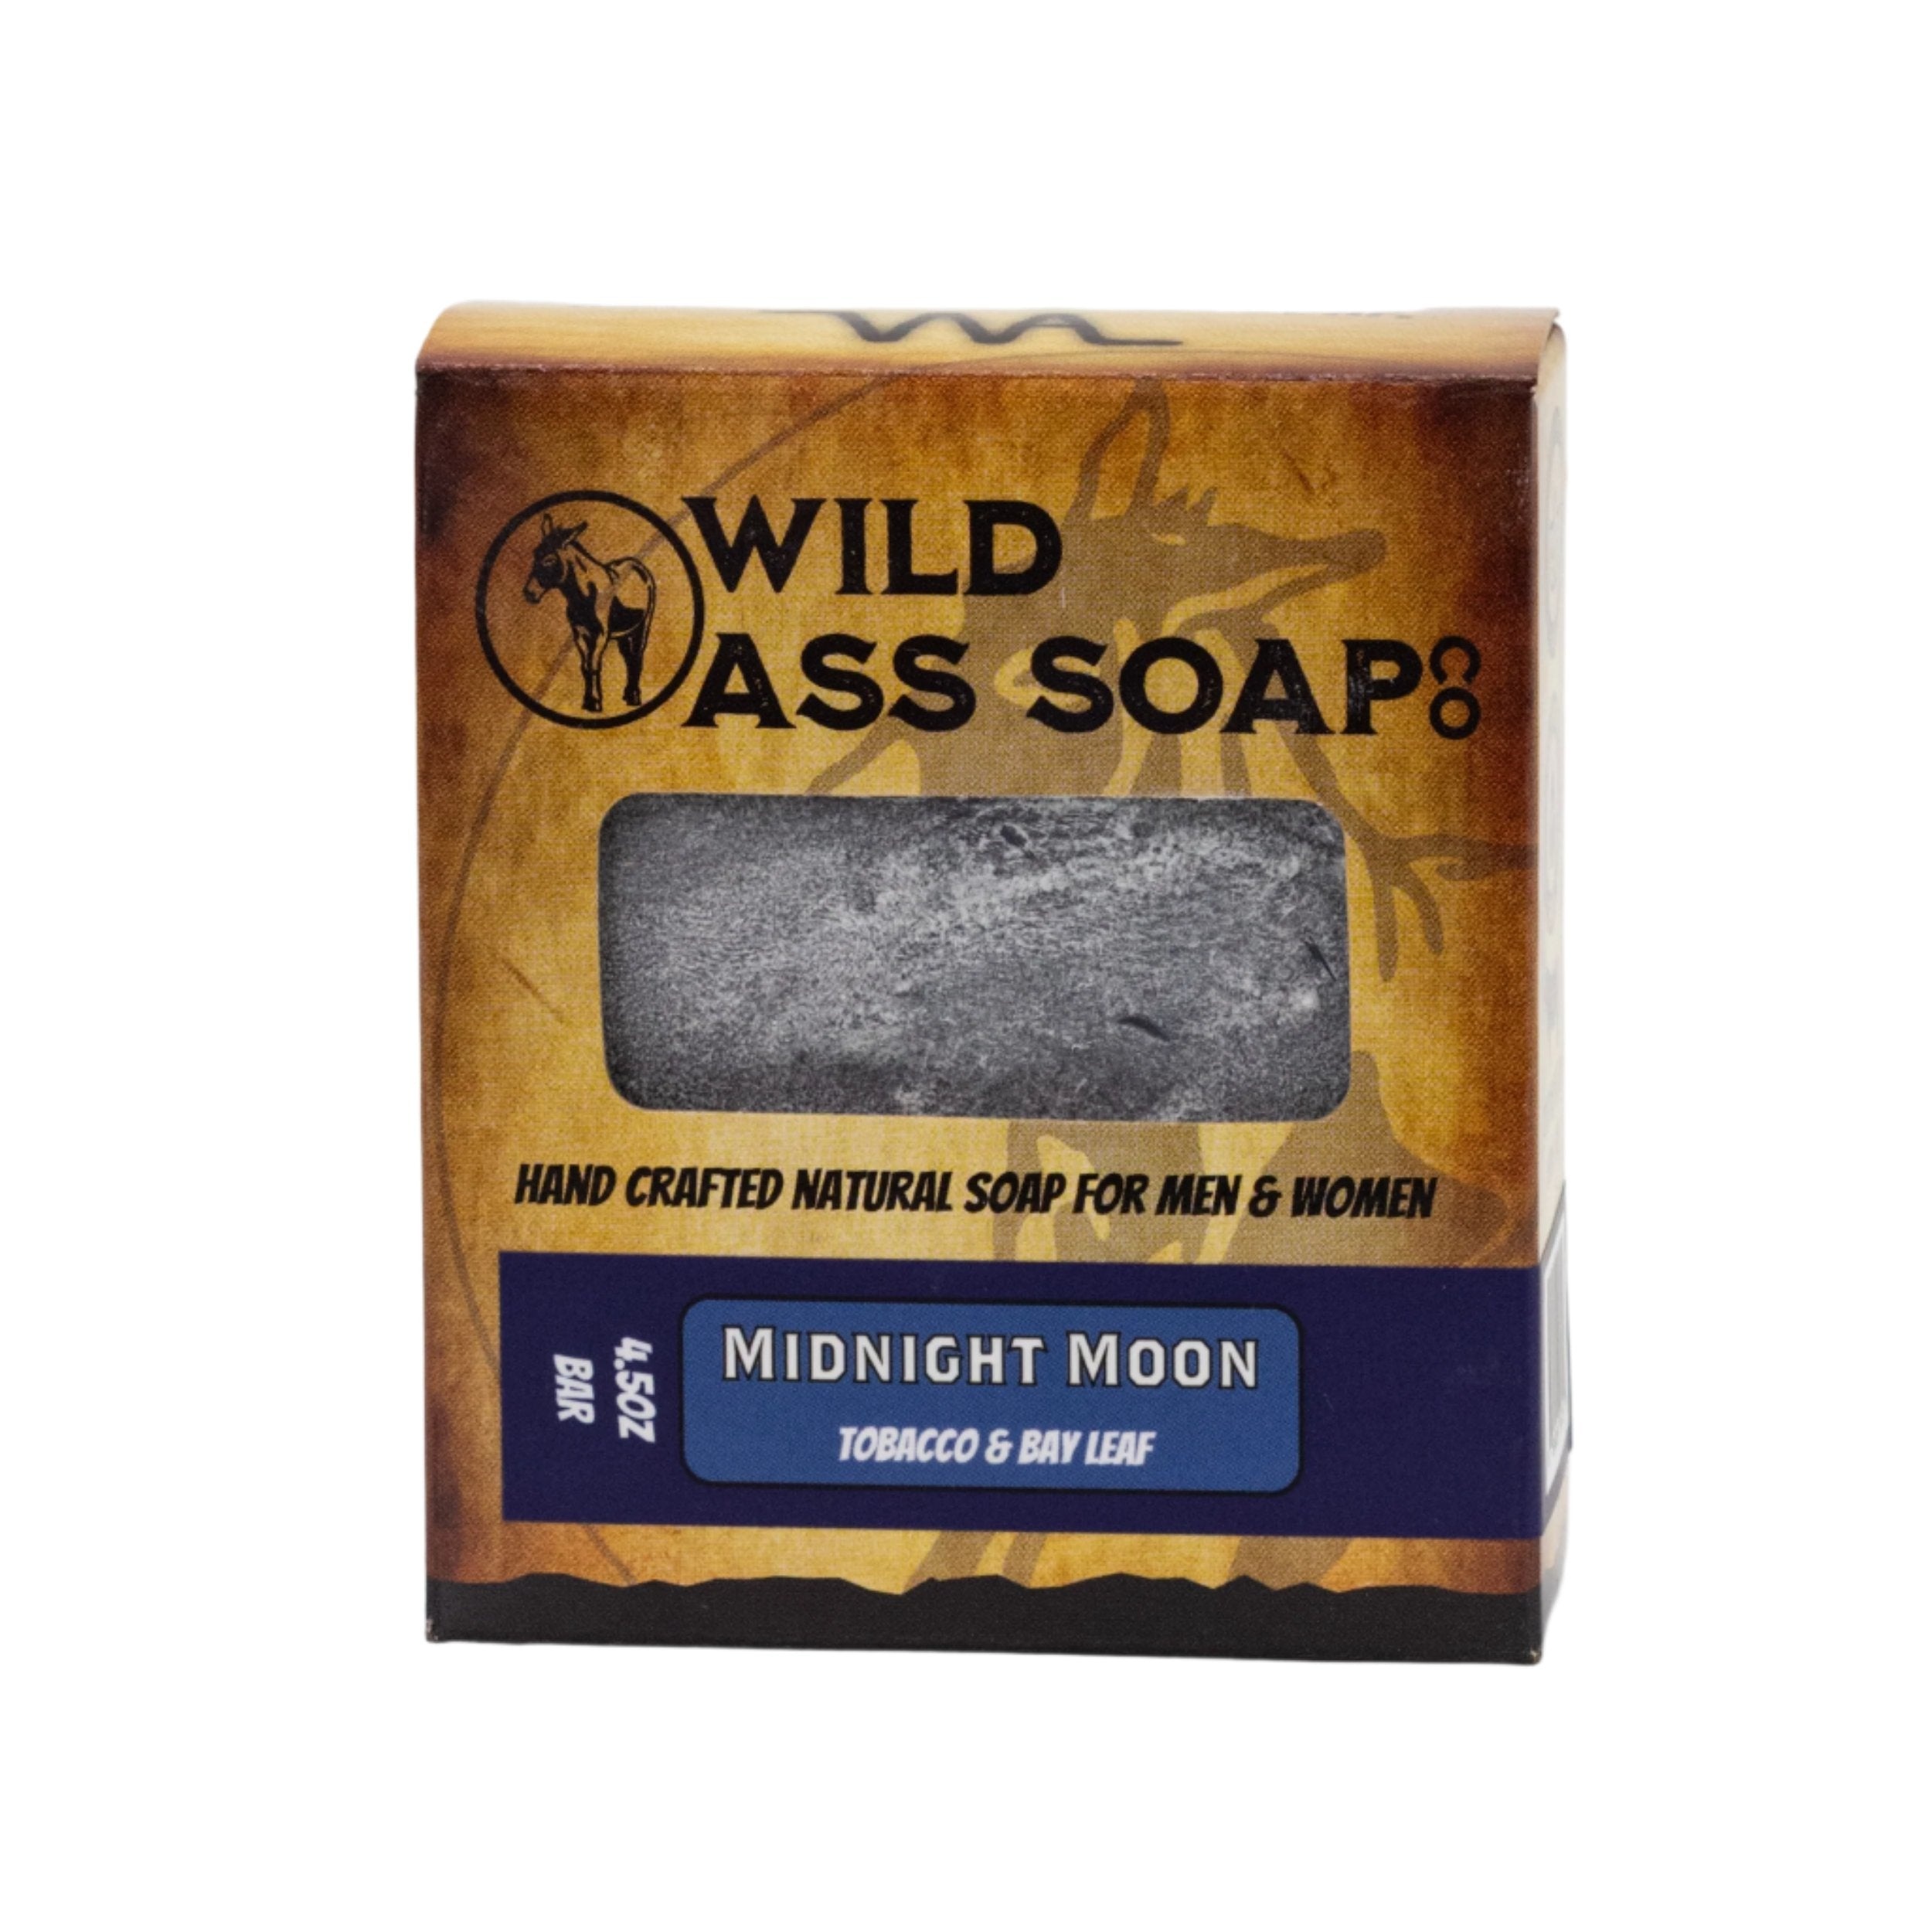
Tallow Bar Soap | Midnight Moon Scent | 4.5 oz | Palm Oil & Paraben Free | Wild Ass Soap Co
Experience the refreshing and invigorating scent of Midnight Moon with Wild Ass Soap's all natural bar soap. Designed specifically for the hard-working man with dry skin, this soap will leave you feeling clean, rejuvenated, and ready to tackle the day. Trust in the power of nature for a refreshing and revitalizing shower experience! 4.5 oz. Bar Palm Oil Free Hand Crafted in Small Batches The inception of Wild Ass Soap Co in 2020 aligned with a nationwide realization of the deficiencies in the health system, food system, and government's support for ordinary Americans. Originating as a hobby, the venture has since blossomed into a successful small business, dedicated to producing skincare items that encapsulate rural values and advocate for health. Wild Ass Soap Co is located in McCook, Nebraska!
Brand: BuyNebraska.com
Category: Health & Beauty > Personal Care > Cosmetics > Bath & Body > Bar Soap